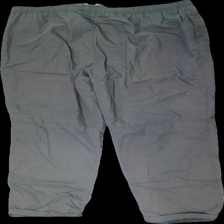
View: back
Type: Trousers
Category: Men
Brand: Not in the list
Brand text on label: Global Sportswear
Colors: Beige
Material: 64% polyester, 36% cotton
Cut: Regular
Size: XXL
Season: All
Stains: Minor
Smell: Minor
Price range: <50
Recommended usage: Export